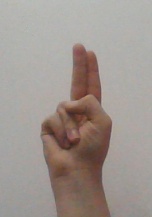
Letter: taa